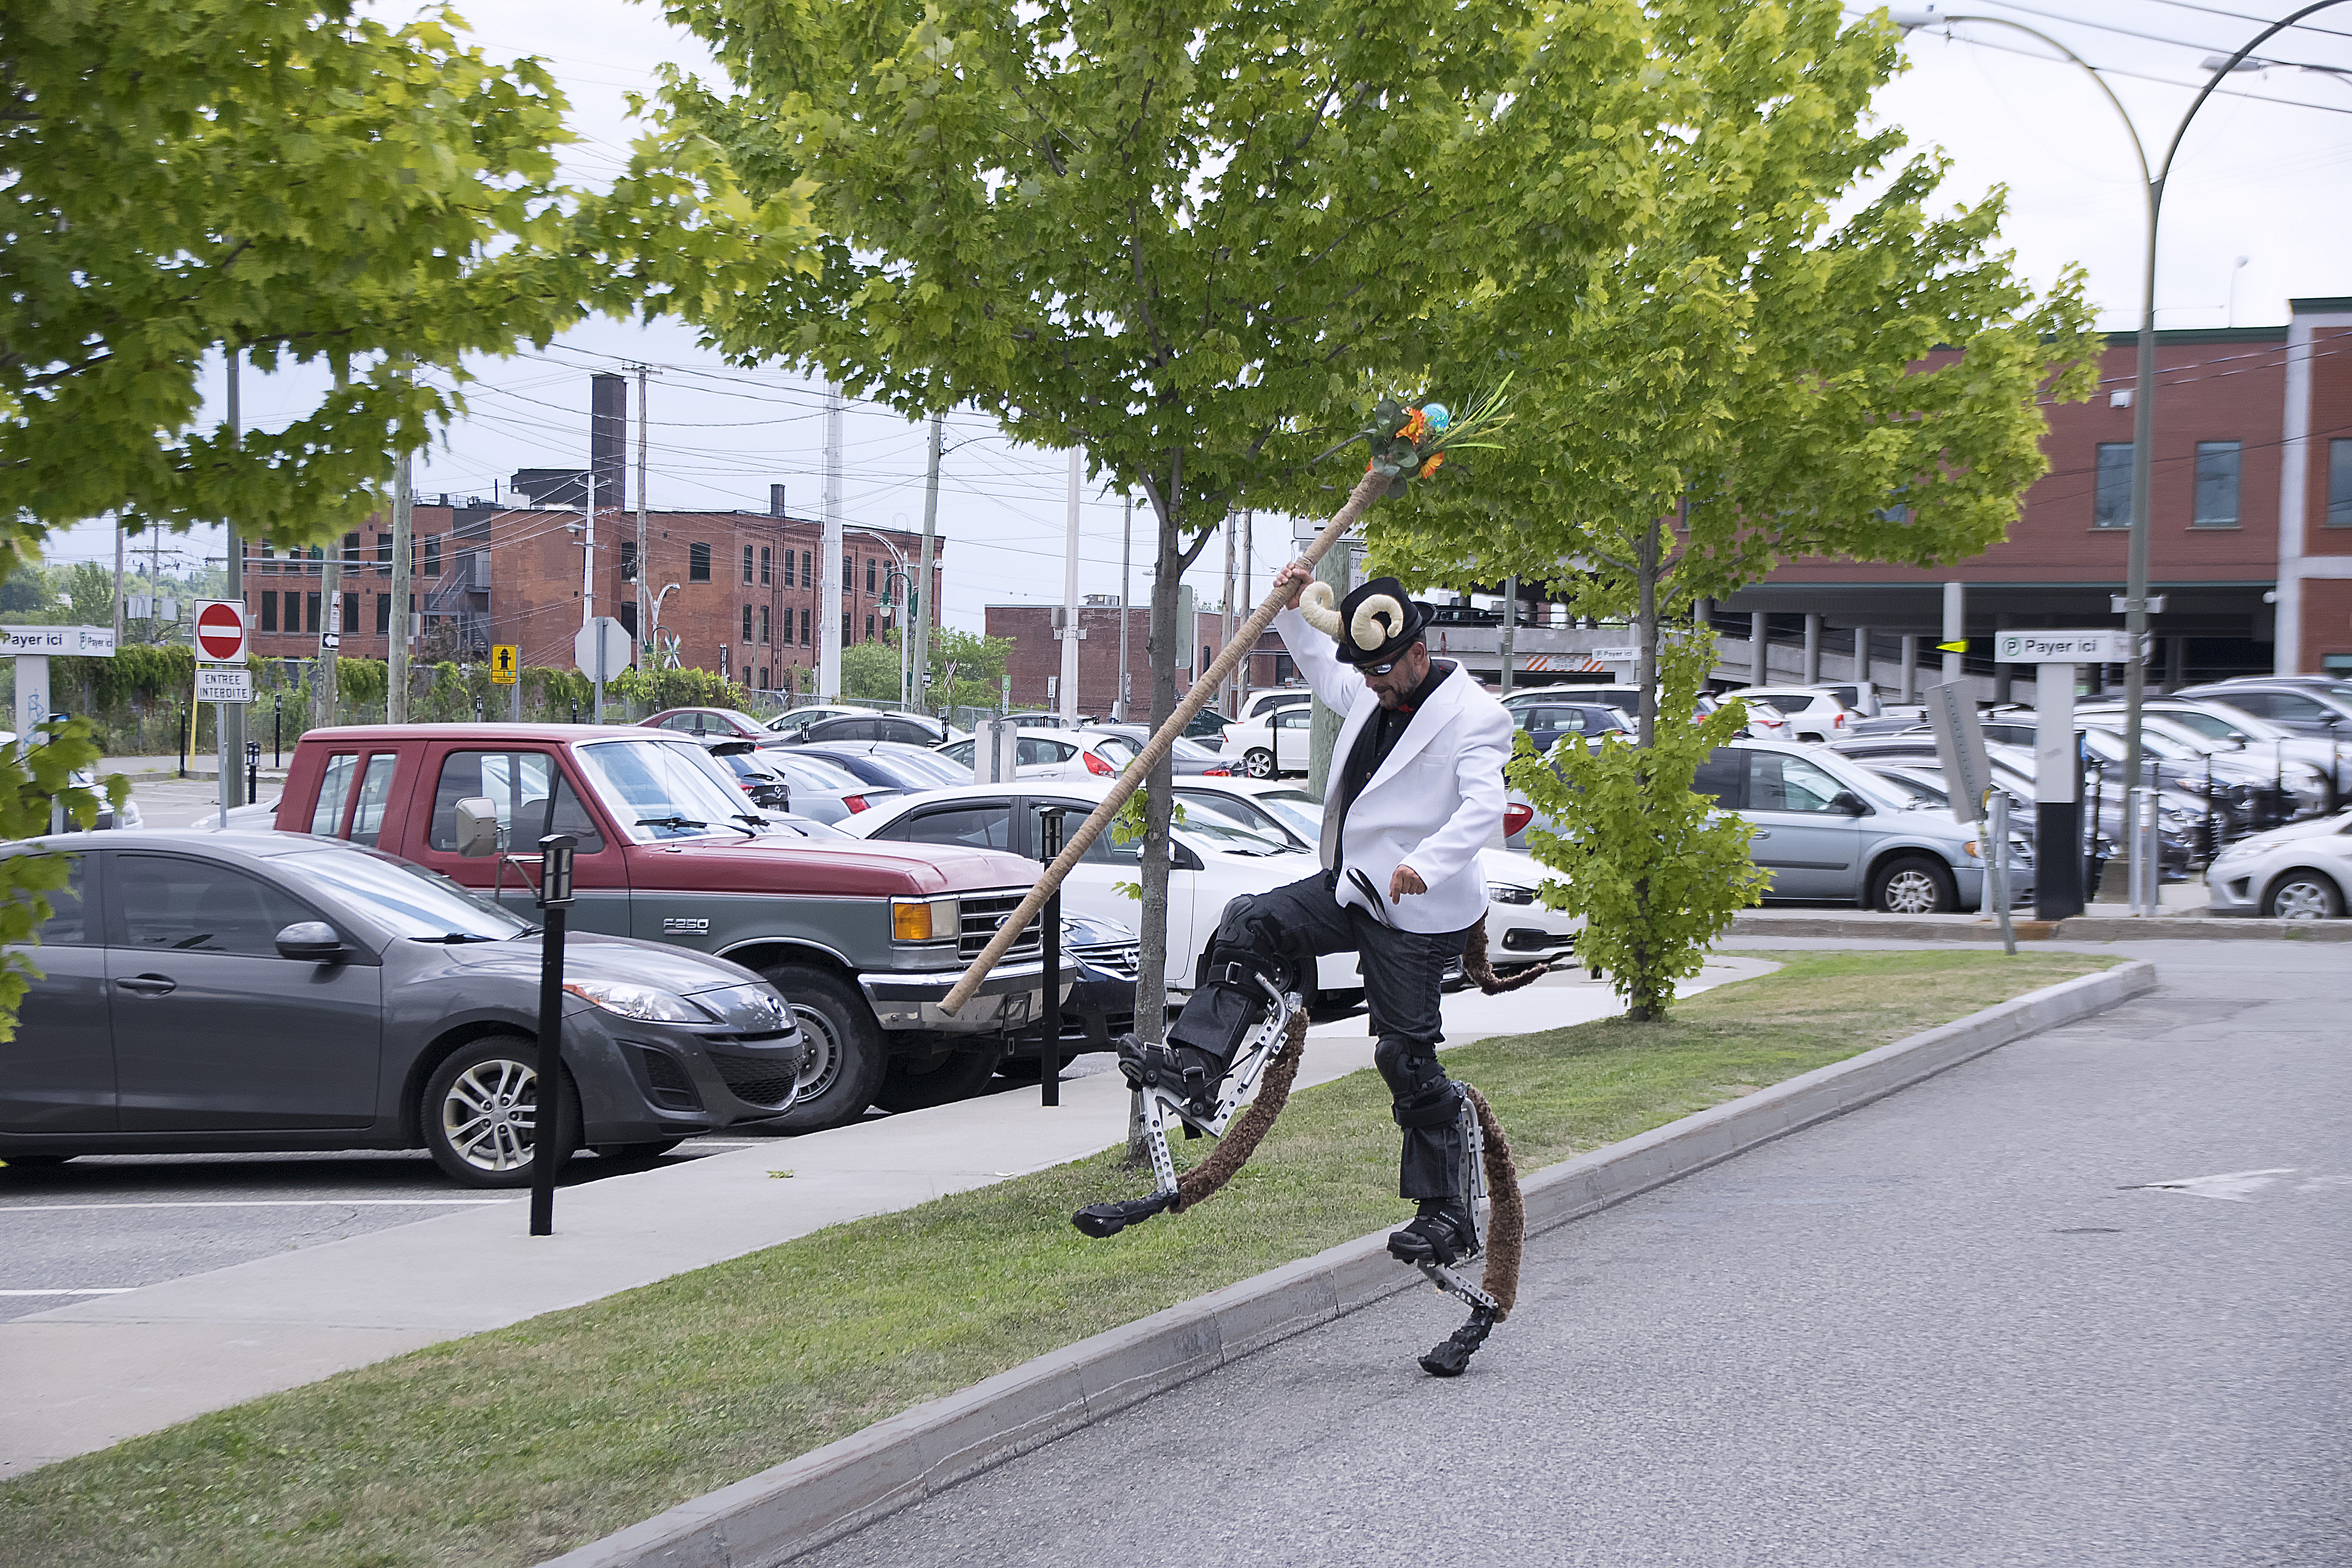
pedestrian, road, street, urban, vehicle, graffiti, lane, art, canada, infrastructure, quebec, sherbrooke, urbain, amalgam, pedestrian crossing